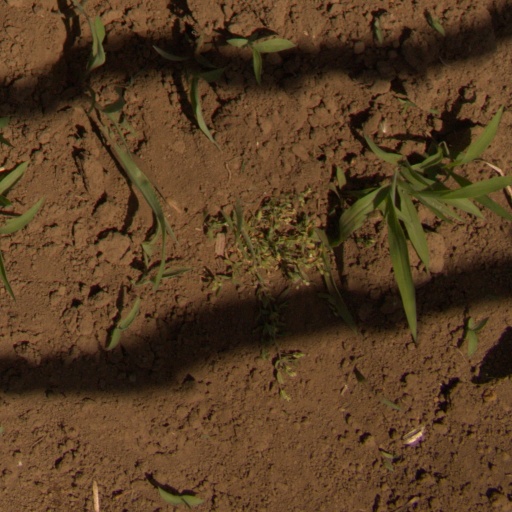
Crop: Jerusalem artichoke